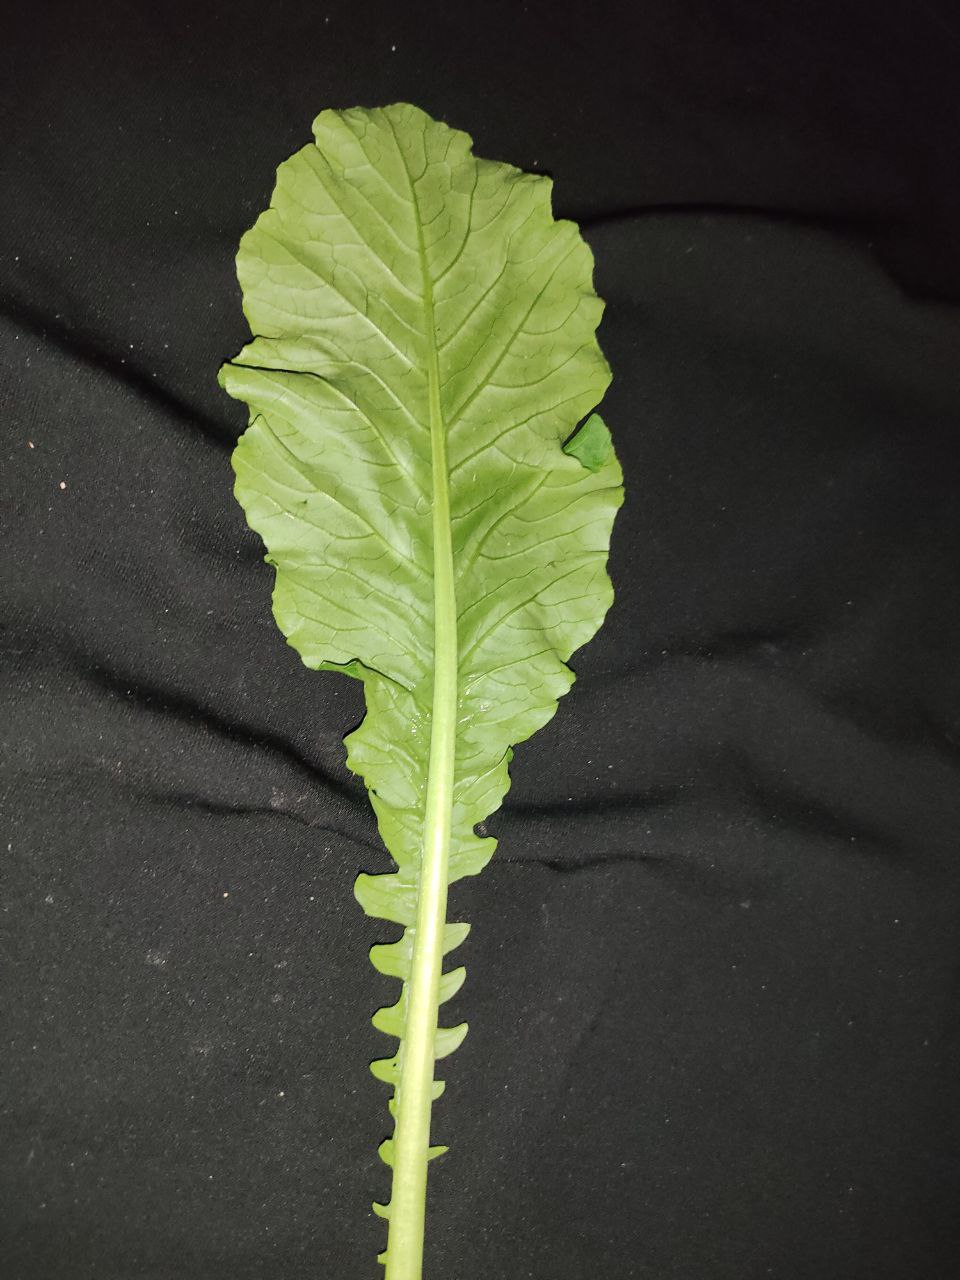
Label: Fresh leaf